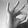
ASL letter: F